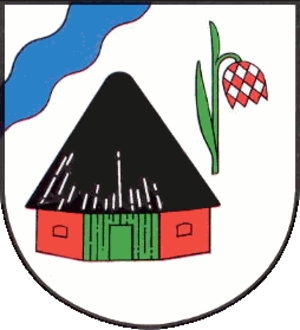
Seestermühe
Coat of arms of Seestermühe
Seestermühe er en by og en kommune i det nordlige Tyskland, beliggende i Amt Elmshorn-Land under Kreis Pinneberg. Kreis Pinneberg ligger i den sydlige del af delstaten Slesvig-Holsten.